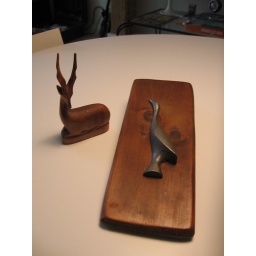
This week in Thrift - Antelop statue and iron bird on wooden base